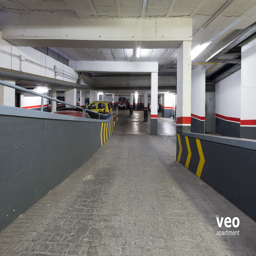
apartment - free parking in the apartment building .